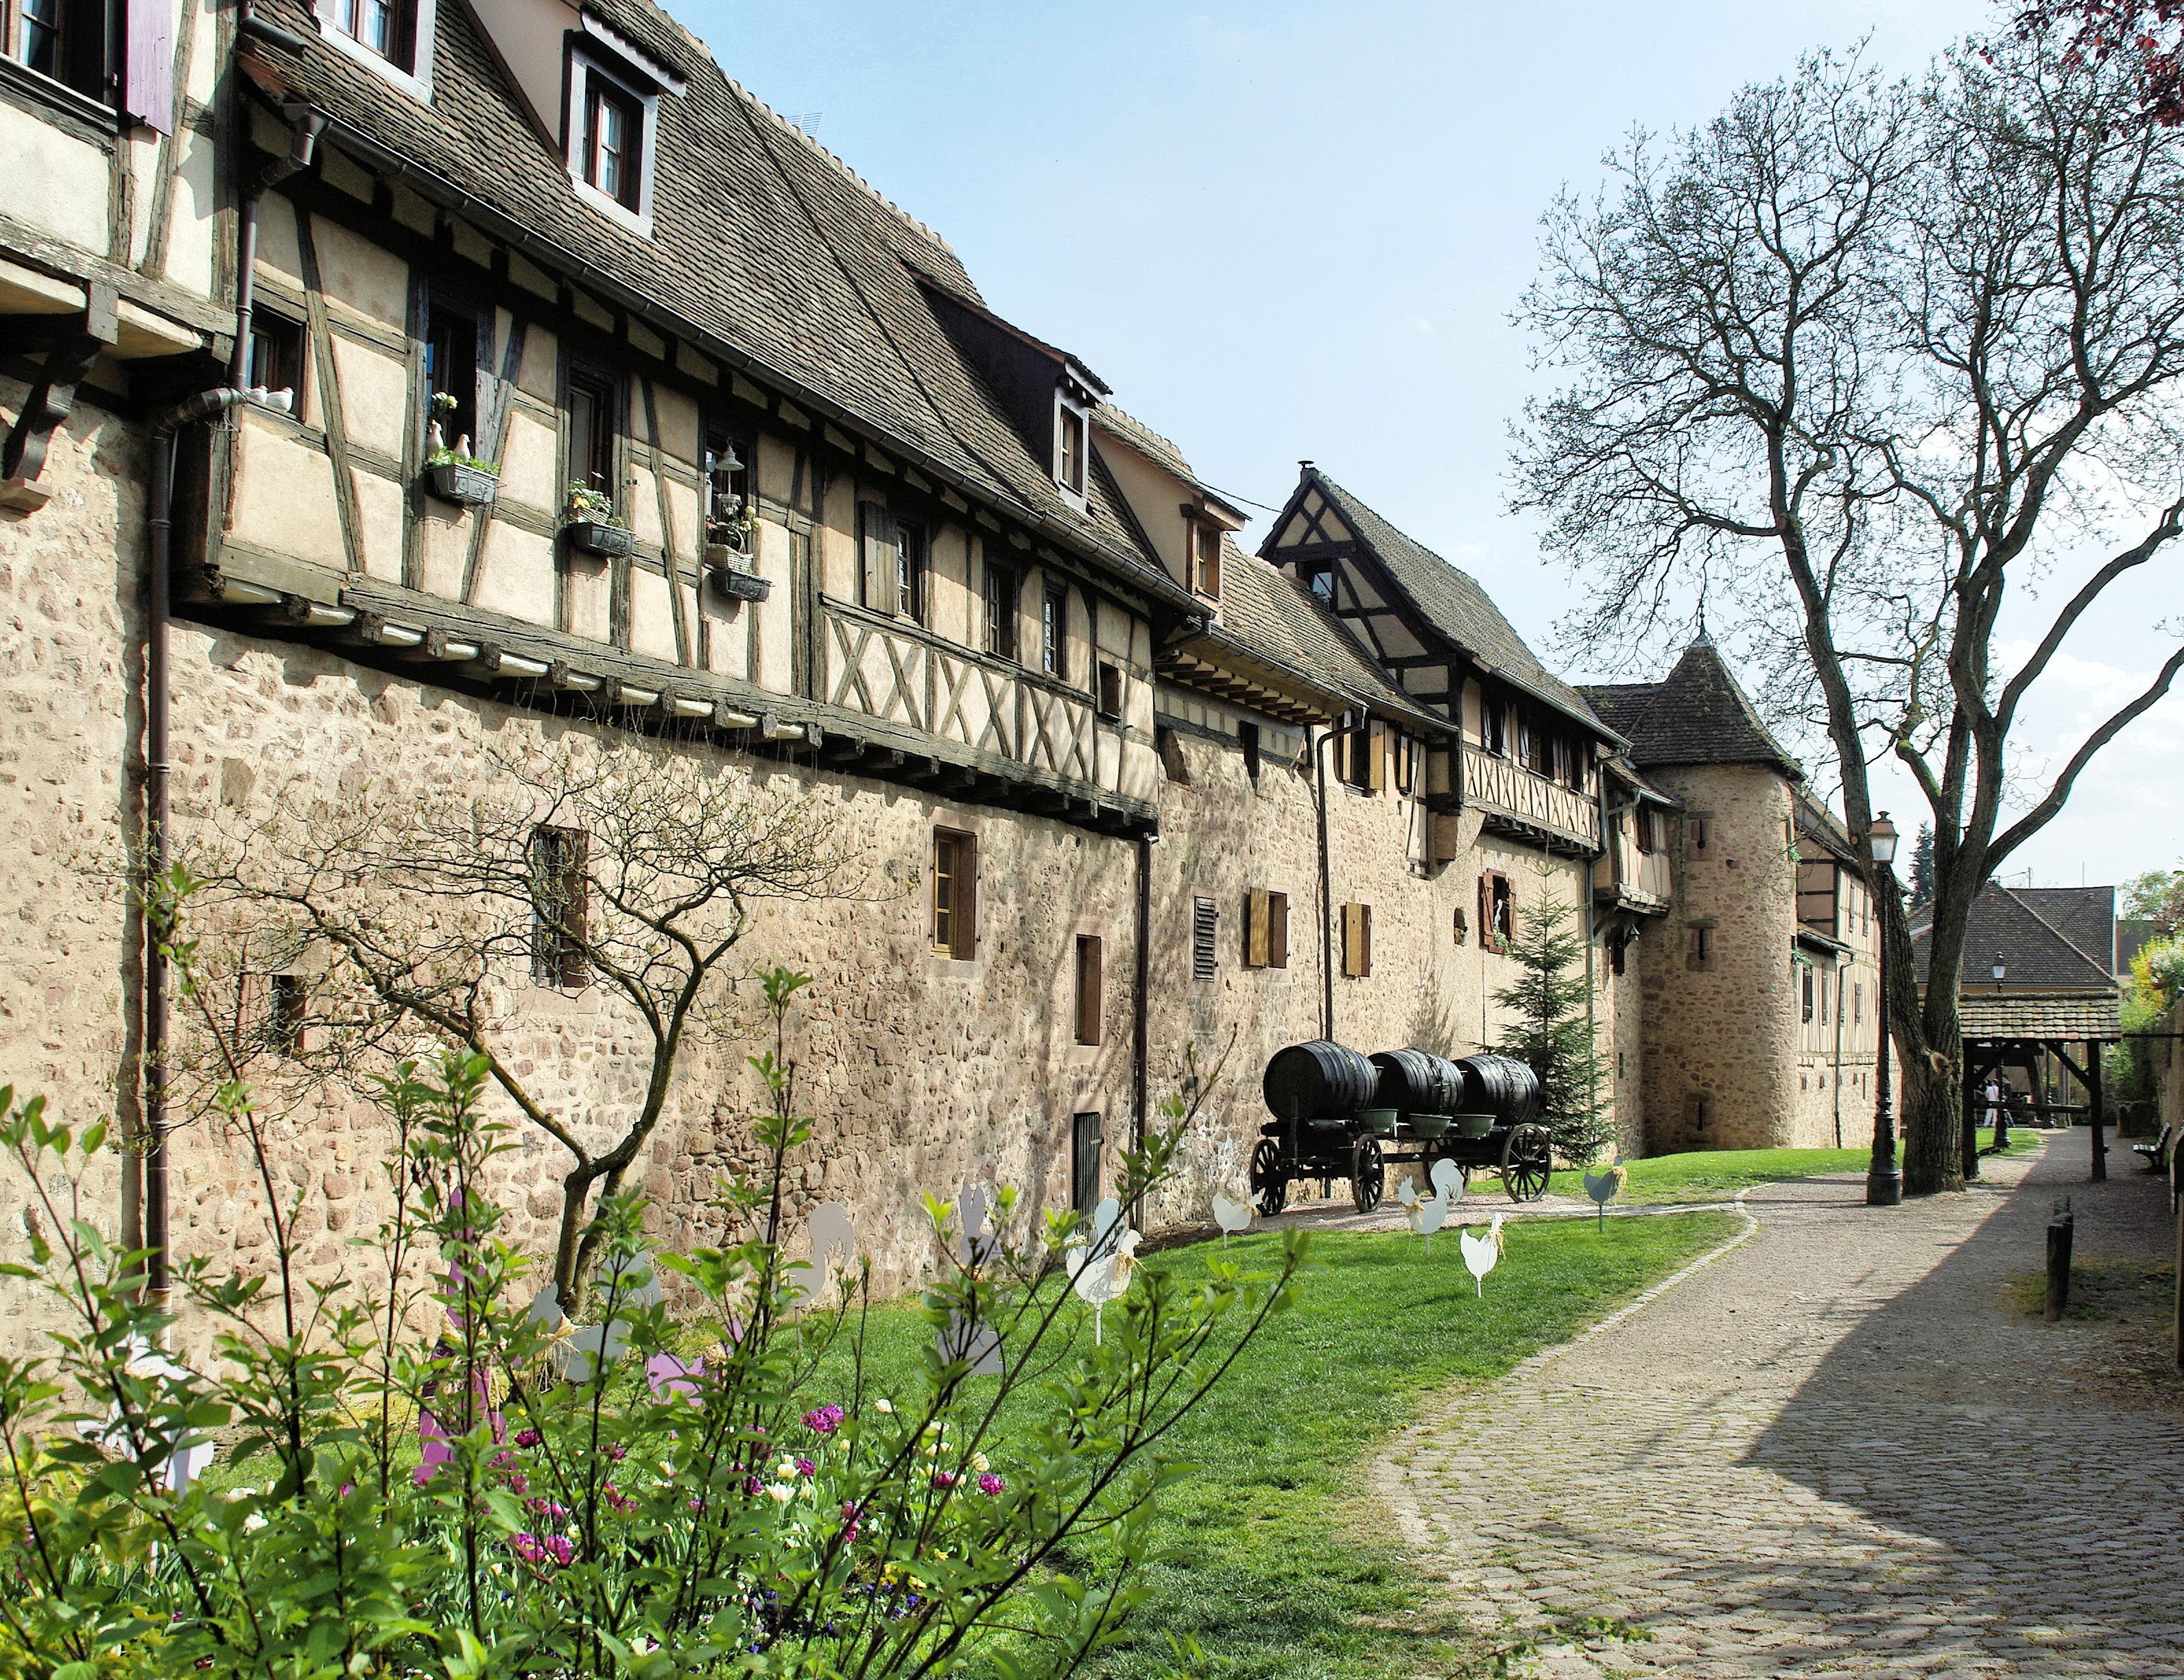
path, street, town, building, village, property, picturesque, monastery, estate, barrels, studs, alsace, neighbourhood, riquewihr, facades, old village, ancient history, fortified house